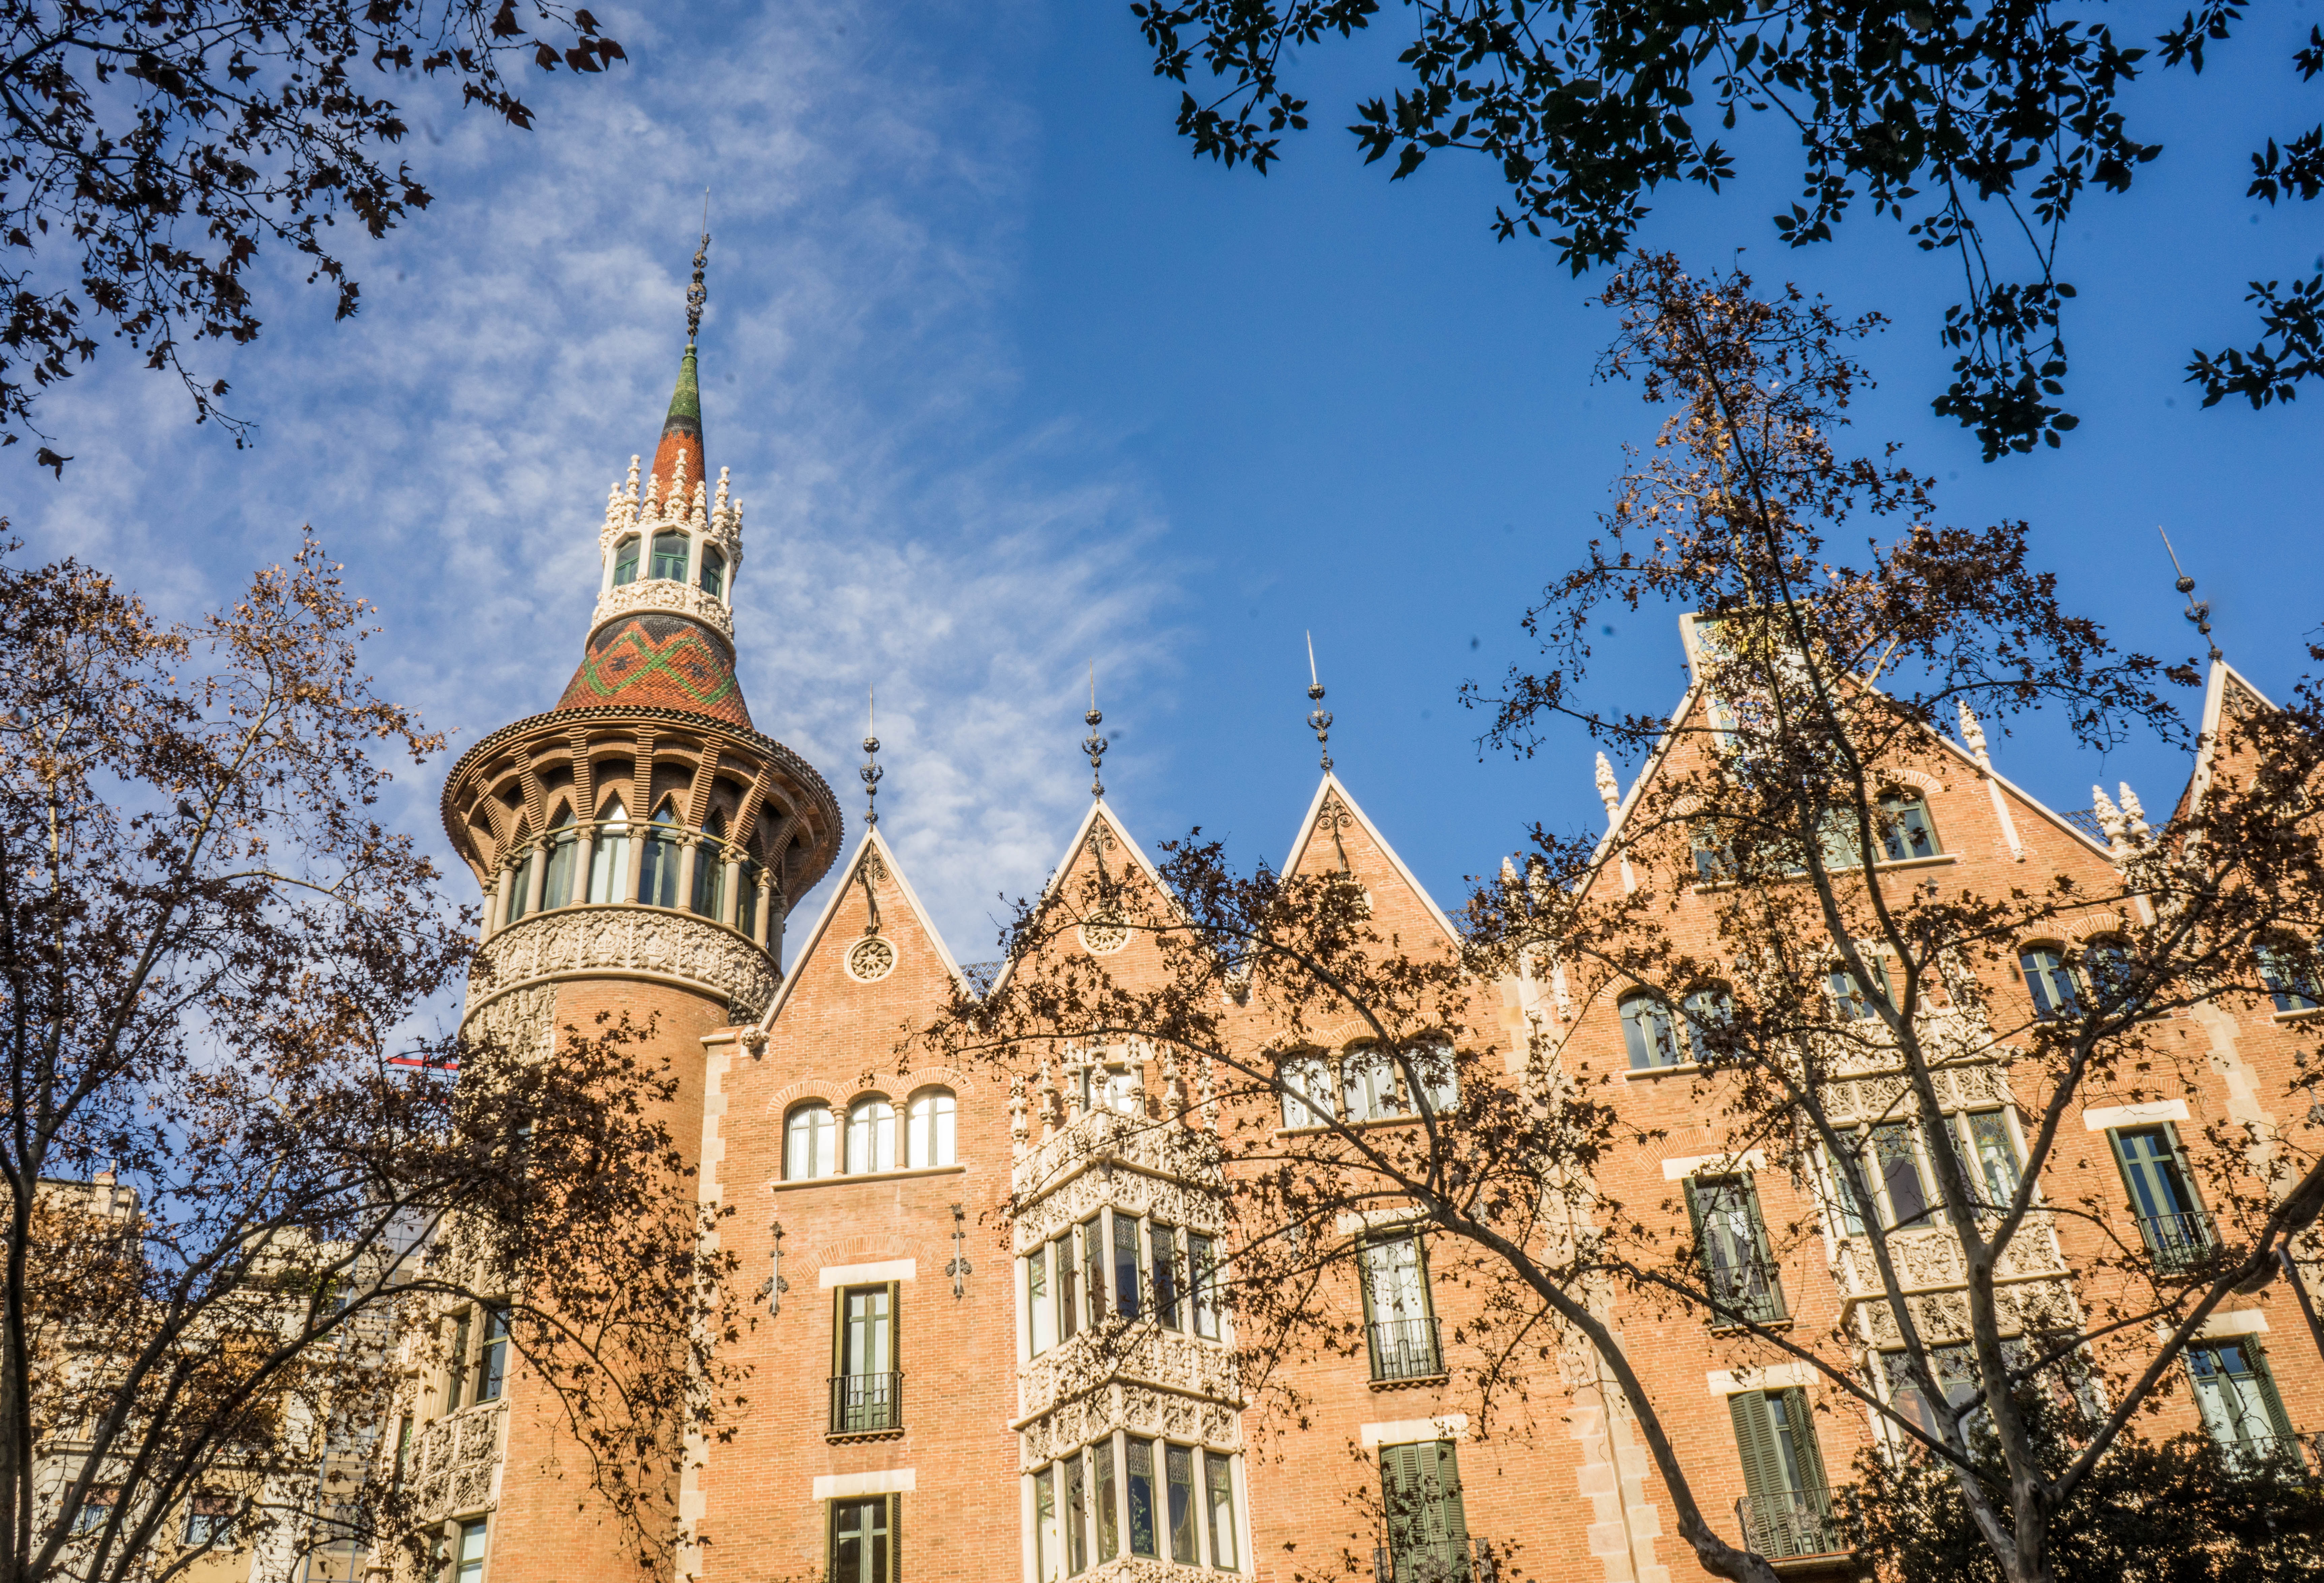
outdoor, winter, architecture, sky, building, travel, europe, landmark, facade, sightseeing, church, cathedral, tourism, barcelona, place of worship, clouds, spain, spire, monastery, estate